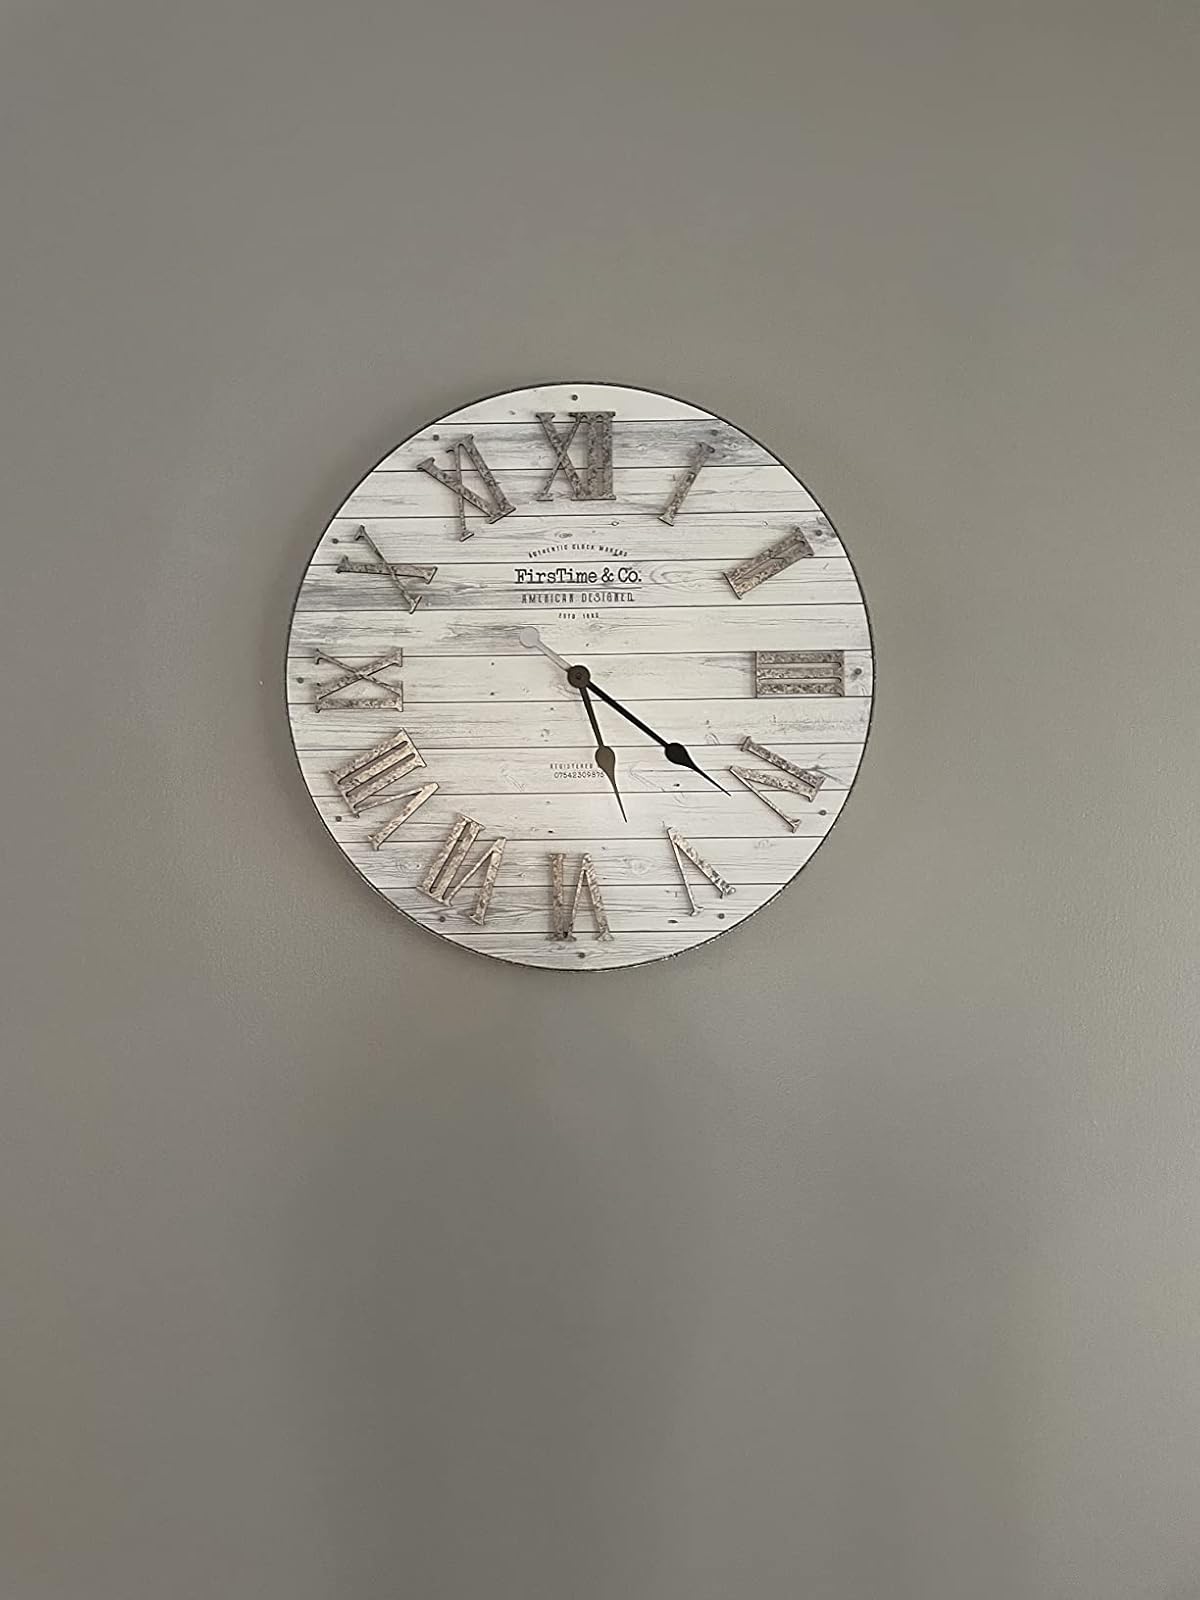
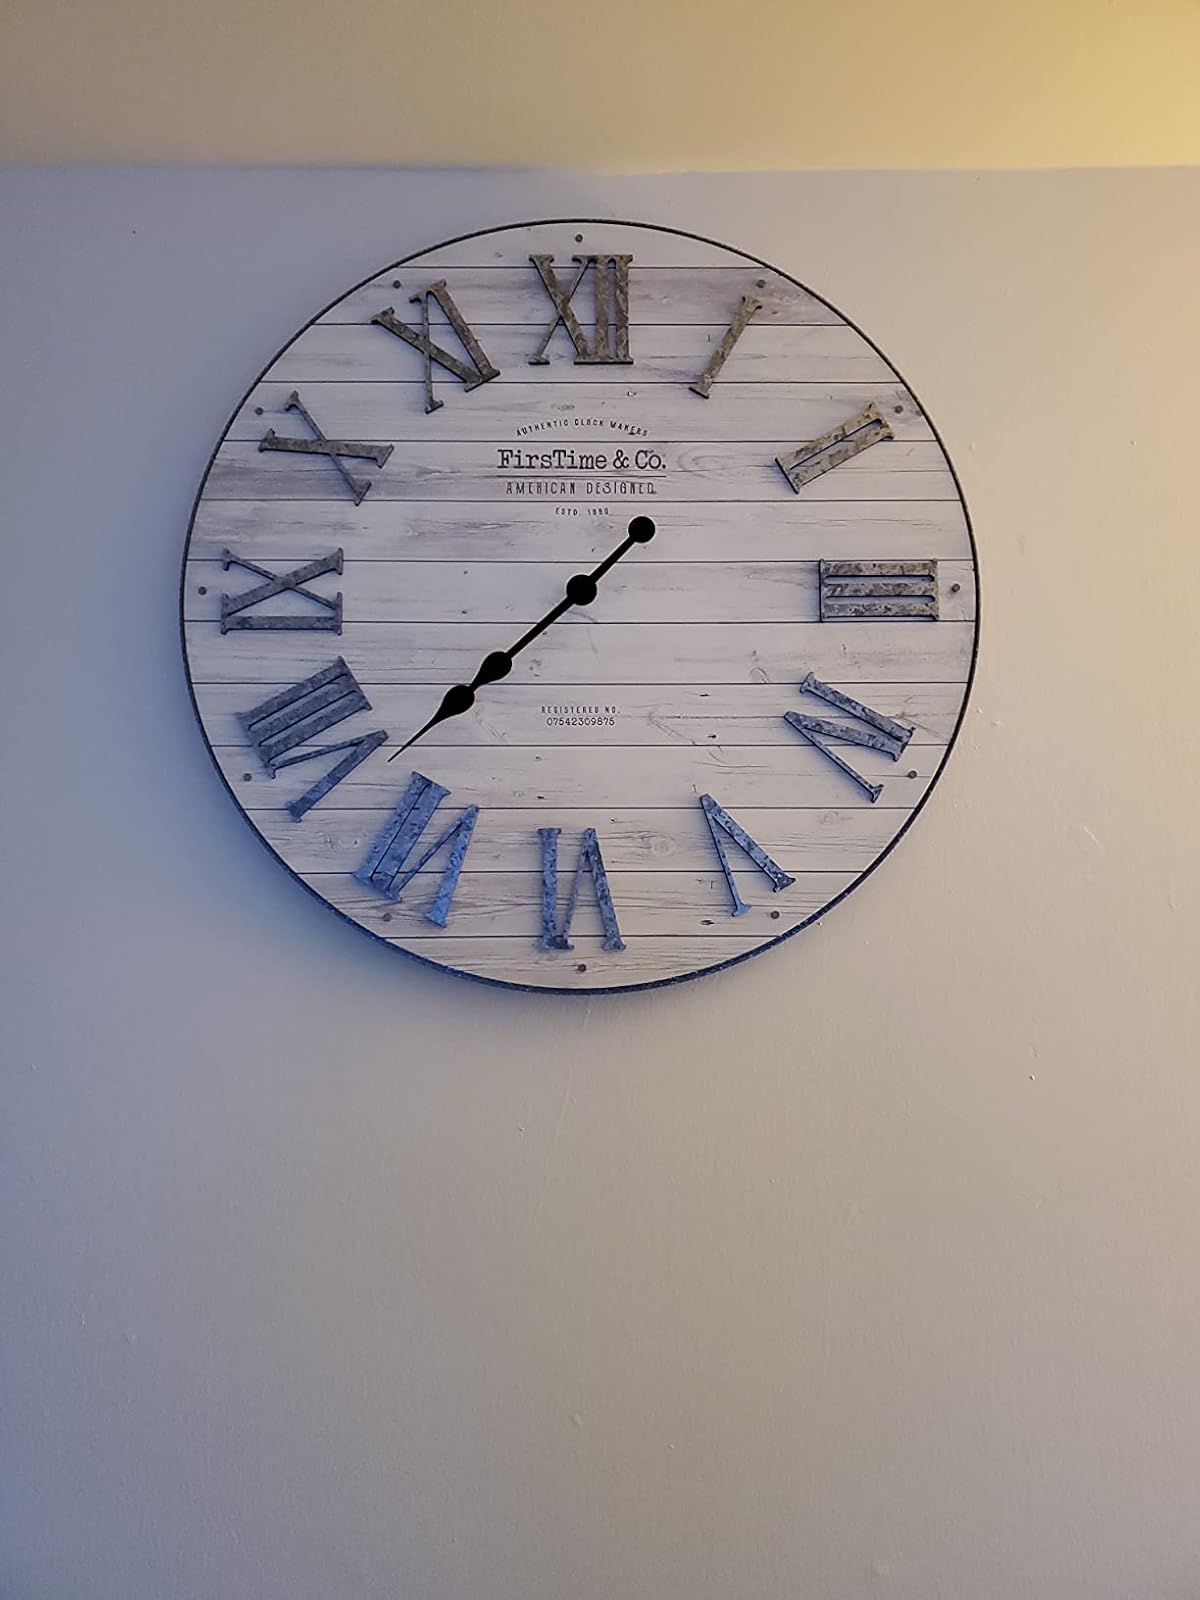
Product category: clock
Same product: yes